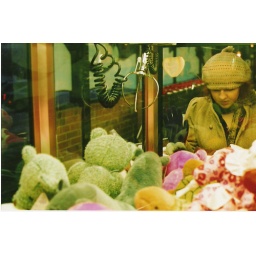
me...tripod set up/reflection in the mirror of a stuffed animal claw vendor...